McFarland, Wisconsin

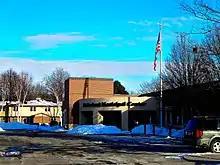
Village of McFarland Municipal Center

McFarland is governed by a village board consisting of a president and six trustees. The president and trustees are elected to two-year terms during spring elections. The Village President of McFarland is Carolyn Clow.